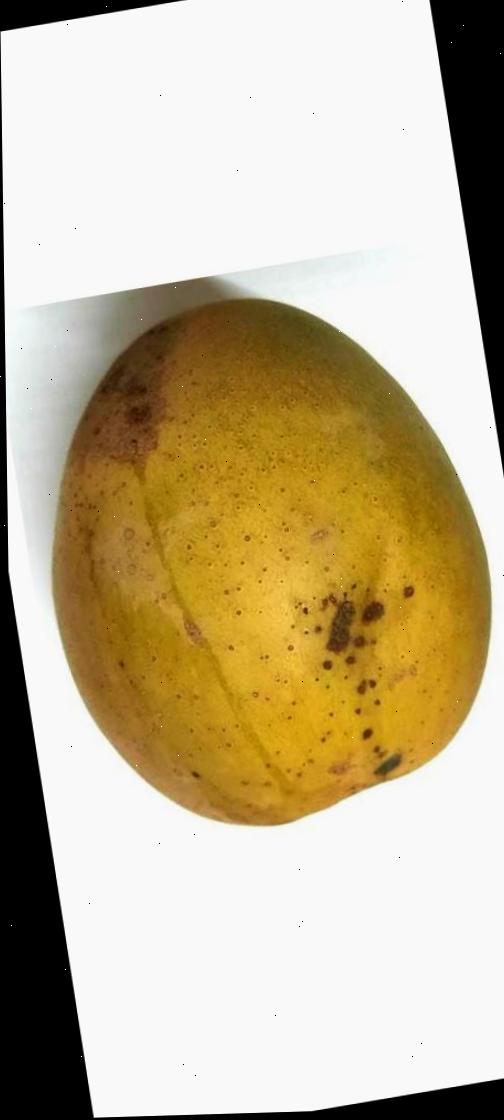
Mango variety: Himsagor